NBA on TNT

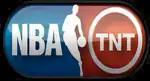
Variation of previous "NBA on TNT" logo with glossy finish, 2008 until 2015

In 2008, TNT would broadcast on Christmas Day for the first time as Marv Albert, Mike Fratello, and Craig Sager called the game between the Washington Wizards and the Cleveland Cavaliers in Quicken Loans Arena, while Kevin Harlan, Reggie Miller, and Cheryl Miller called the game between the Dallas Mavericks and the Portland Trail Blazers in Rose Garden. TNT aired on Christmas Day again in , when it televised the game between the Boston Celtics and the New York Knicks at Madison Square Garden, the very first game of the , as a result of a lockout. Albert (himself a former Knicks broadcaster) and Steve Kerr called the game. TNT normally aired NBA Christmas Day games only if it falls on a Thursday (except during the 2011–12 season). However, TNT announced that they would air a Christmas Day game on December 25, 2017 (a Monday) featuring the Minnesota Timberwolves and the Los Angeles Lakers. It also marked the first time that the "Inside the NBA" crew of Ernie Johnson, Kenny Smith, Charles Barkley, and Shaquille O'Neal called an NBA regular-season game together.